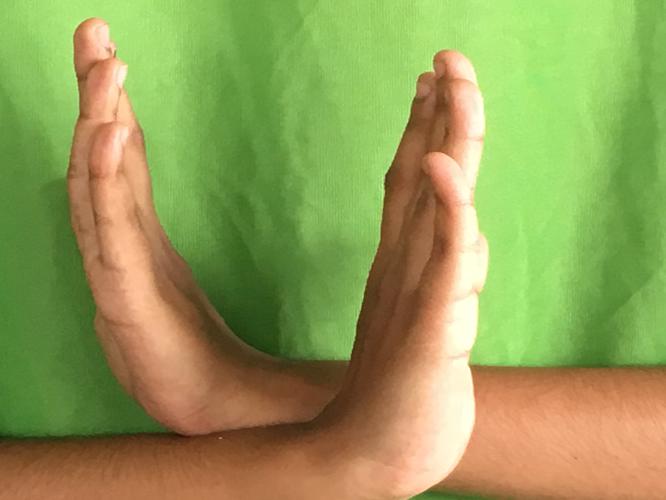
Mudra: Swastikam
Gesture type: double_hand